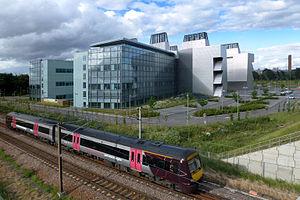
Le Laboratoire de biologie moléculaire du Medical Research Council est un institut de recherche de Cambridge, en Angleterre, impliqué dans la révolution de la biologie moléculaire survenue dans les années 1950-1960. Depuis lors, il est resté un important laboratoire de recherche médicale avec un objectif beaucoup plus large.